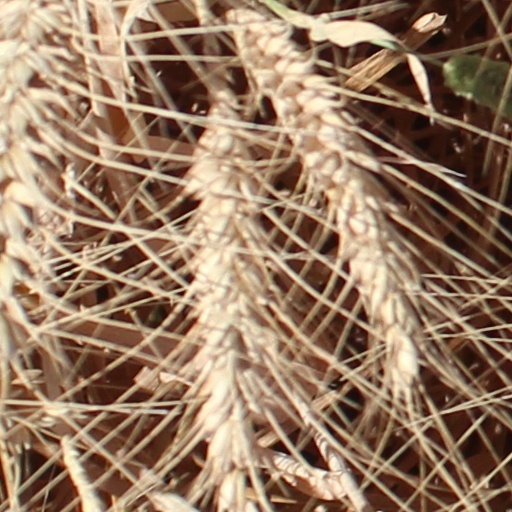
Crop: wheat